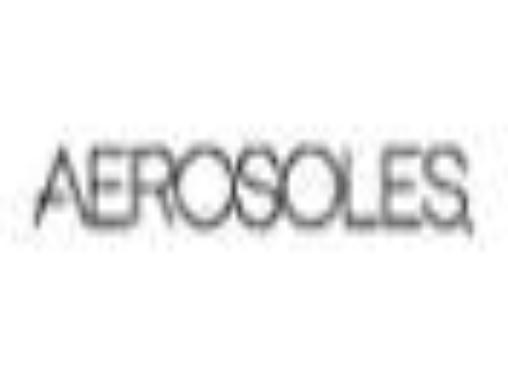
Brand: Aerosoles
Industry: Clothes